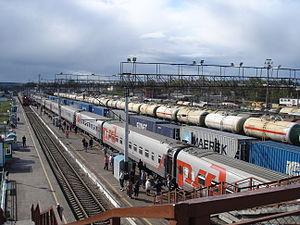
Les Chemins de fer russes constituent une société à actionnariat étatique gérant les chemins de fer de Russie. Divisés en réseaux régionaux, les RJD exploitent le deuxième plus grand réseau mondial avec près de 85 200 km de voies. Cette compagnie est l'une des plus grosses au monde et compte près d'un million d'employés. Elle assure 32,7 % du transport de passagers en Russie et 42,3 % du transport du fret.